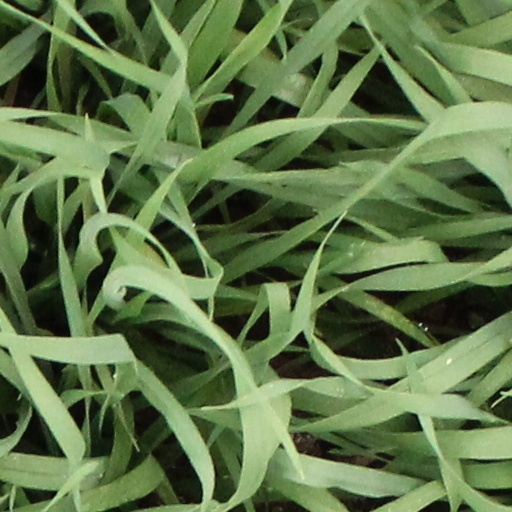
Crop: wheat